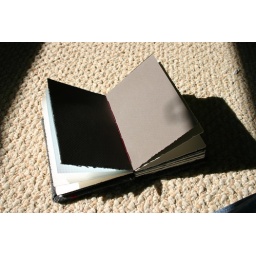
Fabriano Tiziano sketch paper in brown and green. Canson Effects paper. Tracing paper. Graph paper. Black Ingres paper.